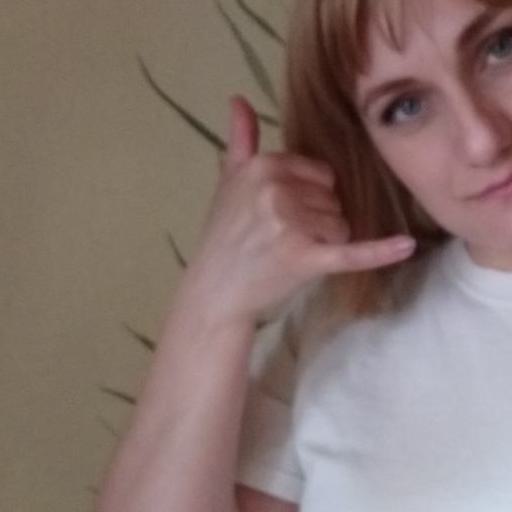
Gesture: call